Beta wave

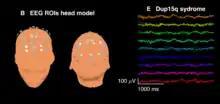
Diffuse beta waves present alongside other frequencies in spontaneous EEG recorded from a 28-month-old child with Dup15q syndrome.

Beta waves are often considered indicative of inhibitory cortical transmission mediated by gamma aminobutyric acid (GABA), the principal inhibitory neurotransmitter of the mammalian nervous system. Benzodiazepines, drugs that modulate GABA receptors, induce beta waves in EEG recordings from humans and rats. Spontaneous beta waves are also observed diffusely in scalp EEG recordings from children with duplication 15q11.2-q13.1 syndrome (Dup15q) who have duplications of GABA receptor subunit genes "GABRA5", "GABRB3", and "GABRG3". Similarly, children with Angelman syndrome with deletions of the same GABA receptor subunit genes feature diminished beta amplitude. Thus, beta waves are likely biomarkers of GABAergic dysfunction, especially in neurodevelopmental disorders caused by 15q deletions/duplications.